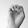
ASL letter: E